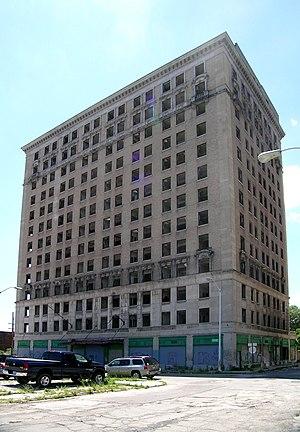
Détroit est la principale ville de l'État du Michigan aux États-Unis, largement plus connue que sa capitale Lansing, et siège du comté de Wayne. Située dans le Midwest américain, au sein de la Frost Belt et de la Rust Belt, et au cœur de la région des Grands Lacs, la ville est fondée en 1701 par un Français : Antoine de Lamothe-Cadillac. Son nom provient d'ailleurs du mot français « détroit », en référence au passage aquatique naturel entre les lacs Sainte-Claire et Érié : la rivière Détroit, sur la rive Nord de laquelle la ville est située, dont le cours marque une partie de la frontière entre le Canada et les États-Unis. Étape importante du système de navigation qui, par la voie maritime du Saint-Laurent, permet d'atteindre l'Atlantique depuis l'intérieur du continent, cette ville portuaire est donc aussi une ville frontière.